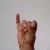
The image shows a hand gesture representing the letter 'I' in Indian Sign Language.